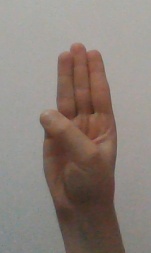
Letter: thaa